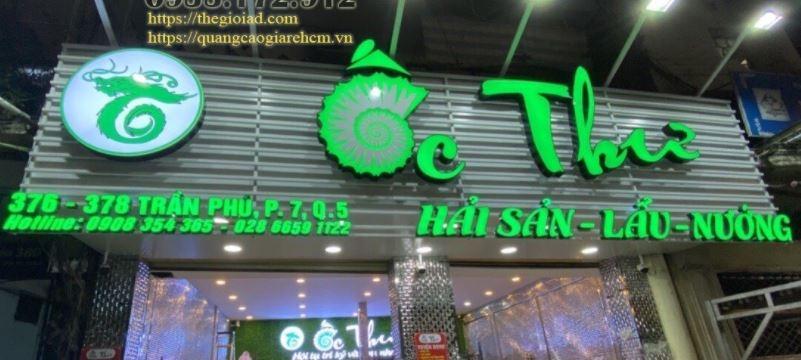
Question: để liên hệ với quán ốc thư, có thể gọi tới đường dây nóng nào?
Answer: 0908354365 hoặc 02866591122